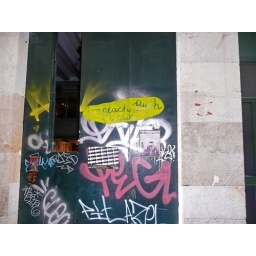
Seen on a wall of a small side street in Barcelona. Read the statement in the Yellow.